No basta ser madre

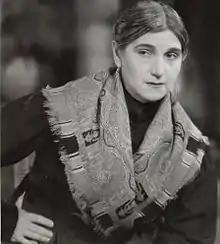
Sara García as Sebastiana del Puerto

No basta ser madre ("Not Enough to be Mother") is a 1937 Mexican film. It stars Carlos Orellana and Sara García.